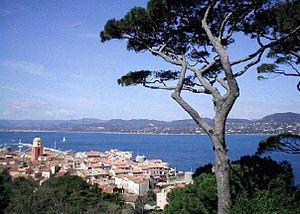
Vue de Saint-Tropez
Brigitte Bardot, née le 28 septembre 1934 à Paris, est une actrice de cinéma, mannequin, chanteuse et militante de la cause animale française.